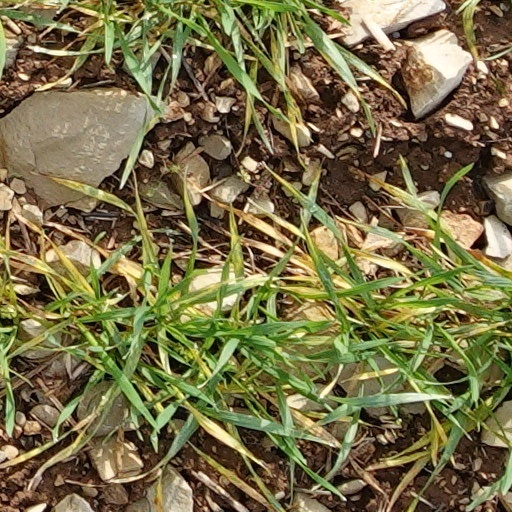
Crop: wheat